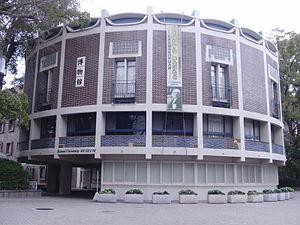
Tōgo Murano, 15 mai 1891 – 26 novembre 1984, est un architecte japonais. Bien que ses années de formation se situent entre 1910 et 1930, il reste actif tout au long de sa vie, et à sa mort, il laisse derrière lui plus de trois cents projets terminés.